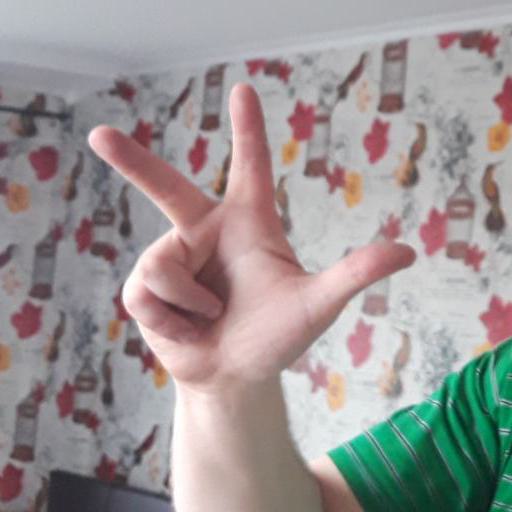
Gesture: three2